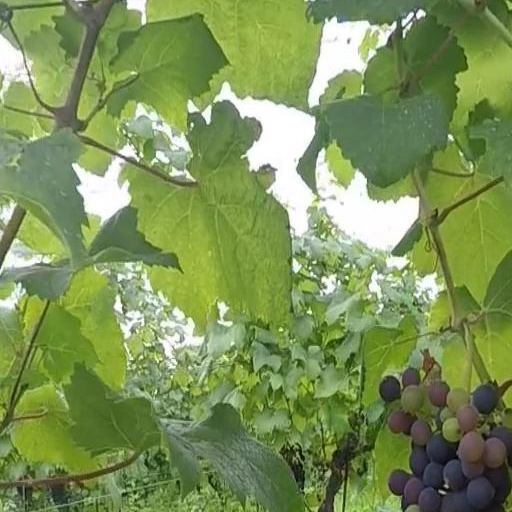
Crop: grape